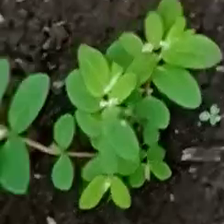
Weed species: Graceful_Sandmart_(Euphorbia hypericifolia)